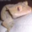
Label: lizard